Thomas Wright (mathematical instrument maker)

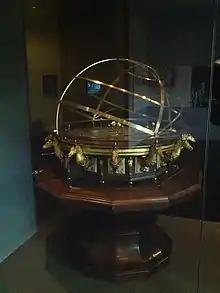
Orrery by Thomas Wright

The British Sundial Society maintains a list of extant horizontal sundials signed by Wright. These were documented in the Society's Bulletin in 2004, when 9 were described and updated in 2022 with the list expanded to 27 dials.